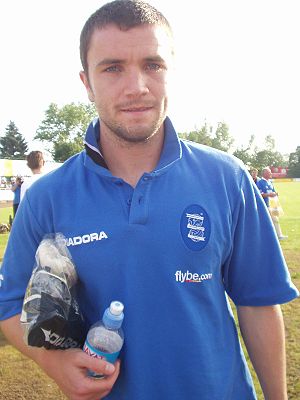
Damien Johnson
Damien Michael Johnson er en nordirsk tidligere fodboldspiller, der i perioden 1999-2010 spillede hele 59 kampe for Nordirlands landshold.